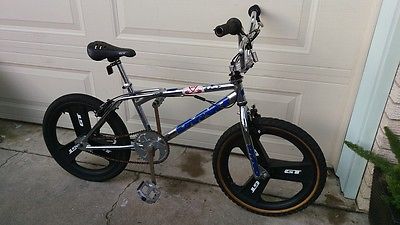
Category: bicycle